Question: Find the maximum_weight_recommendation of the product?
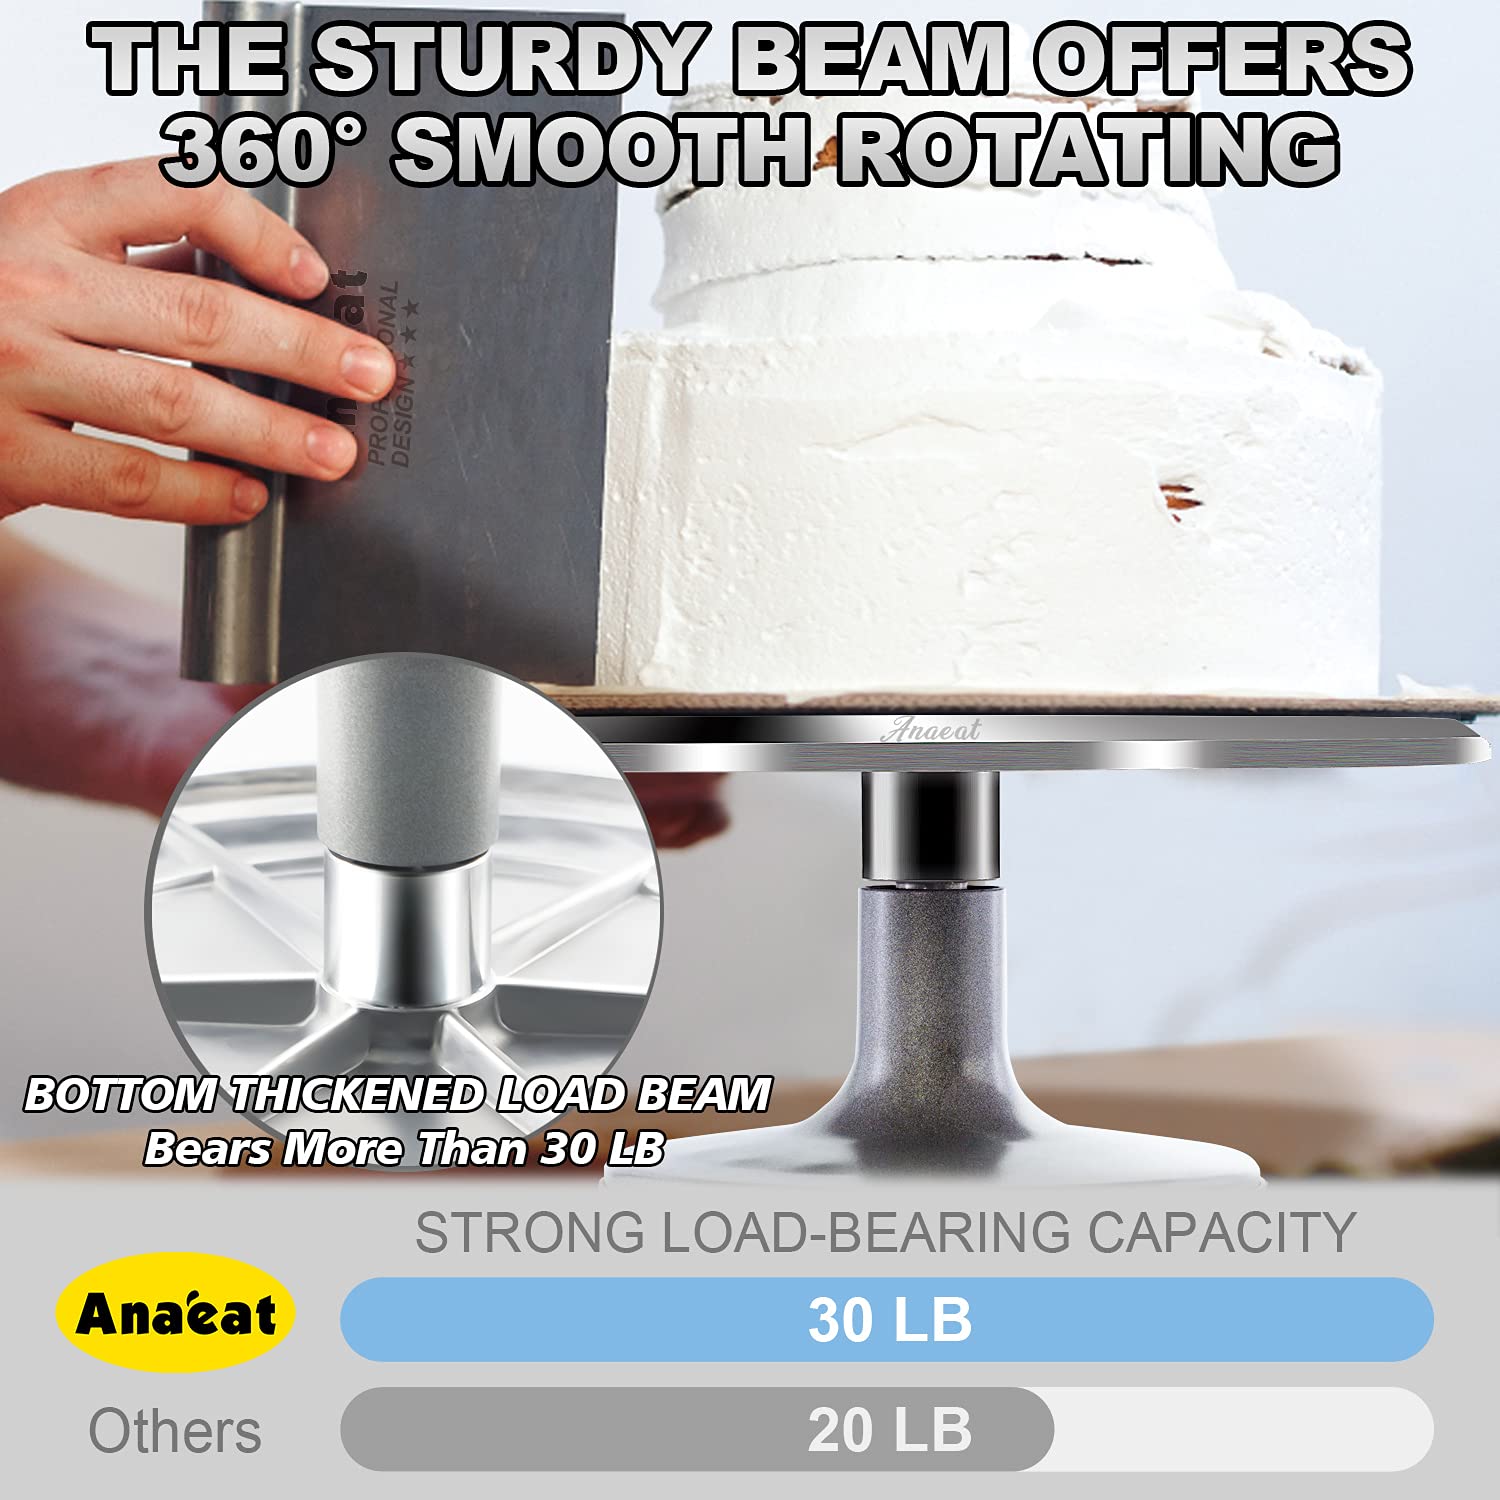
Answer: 30.0 pound